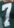
Number: 7